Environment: real
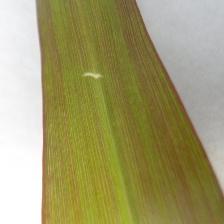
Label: phosphorus_deficiency